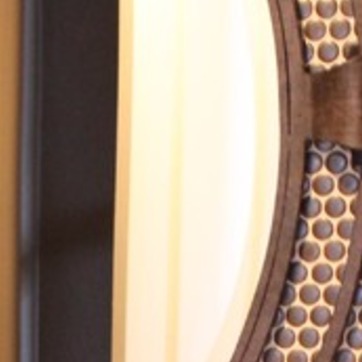
Material: mirror